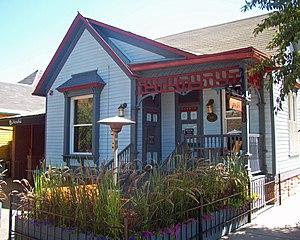
La Thomas Hynes House est une maison américaine dans le centre-ville d'Aspen, dans le Colorado. Elle est inscrite au Registre national des lieux historiques depuis le 6 mars 1987.
Nobuyuki "Nobu" Matsuhisa est un grand chef cuisinier et restaurateur connu pour sa cuisine fusion mêlant les plats de la cuisine traditionnelle japonaise et les ingrédients de l'Amérique du Sud. Son plat le plus convoité est la morue marinée dans une sauce "yuzu den miso" et rôtie au four.